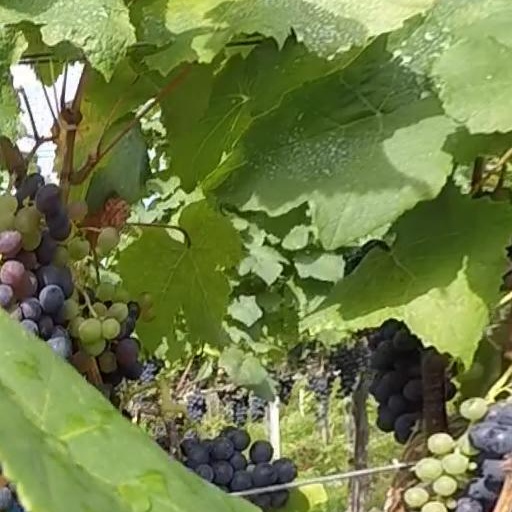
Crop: grape